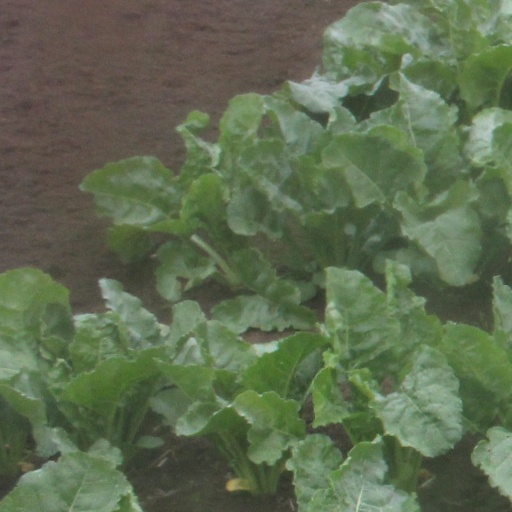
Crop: sugar beet